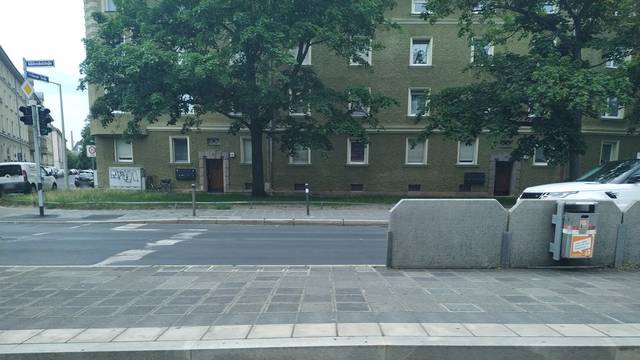
Region: Germany
Coordinates: 49.432, 11.067